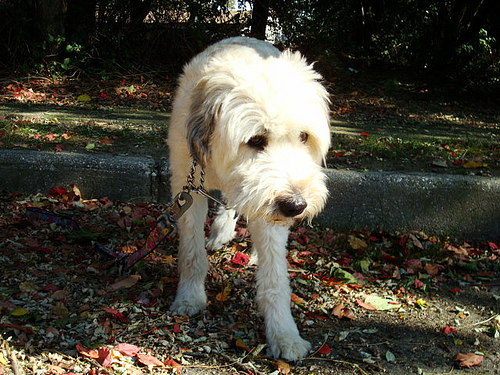
Breed: wheaten terrier